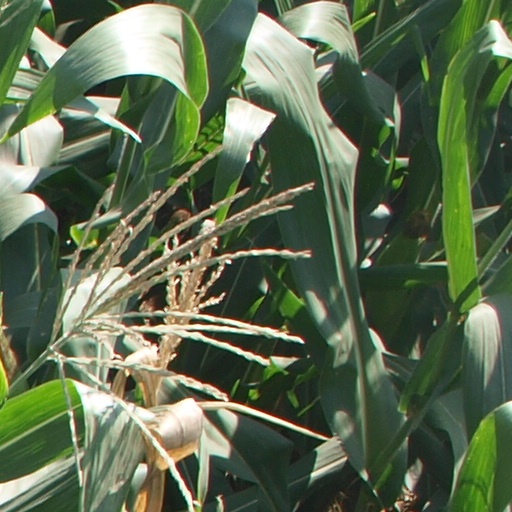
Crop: maize; corn